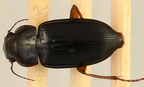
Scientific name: Harpalus paratus
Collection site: North Sterling NEON (STER), plot STER_033